104th (New Brunswick) Regiment of Foot

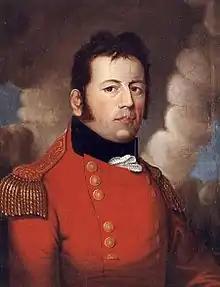
George Prévost

In 1806 detachments of the regiment were deployed to outposts around the Bay of Fundy. In September 1807 one company was deployed at Saint John and one split between there and Saint Andrews. In early 1808 four companies were at Saint John. In June one company was deployed to Sydney, Nova Scotia, and one to Charlottetown, Prince Edward Island, where they remained until 1810.